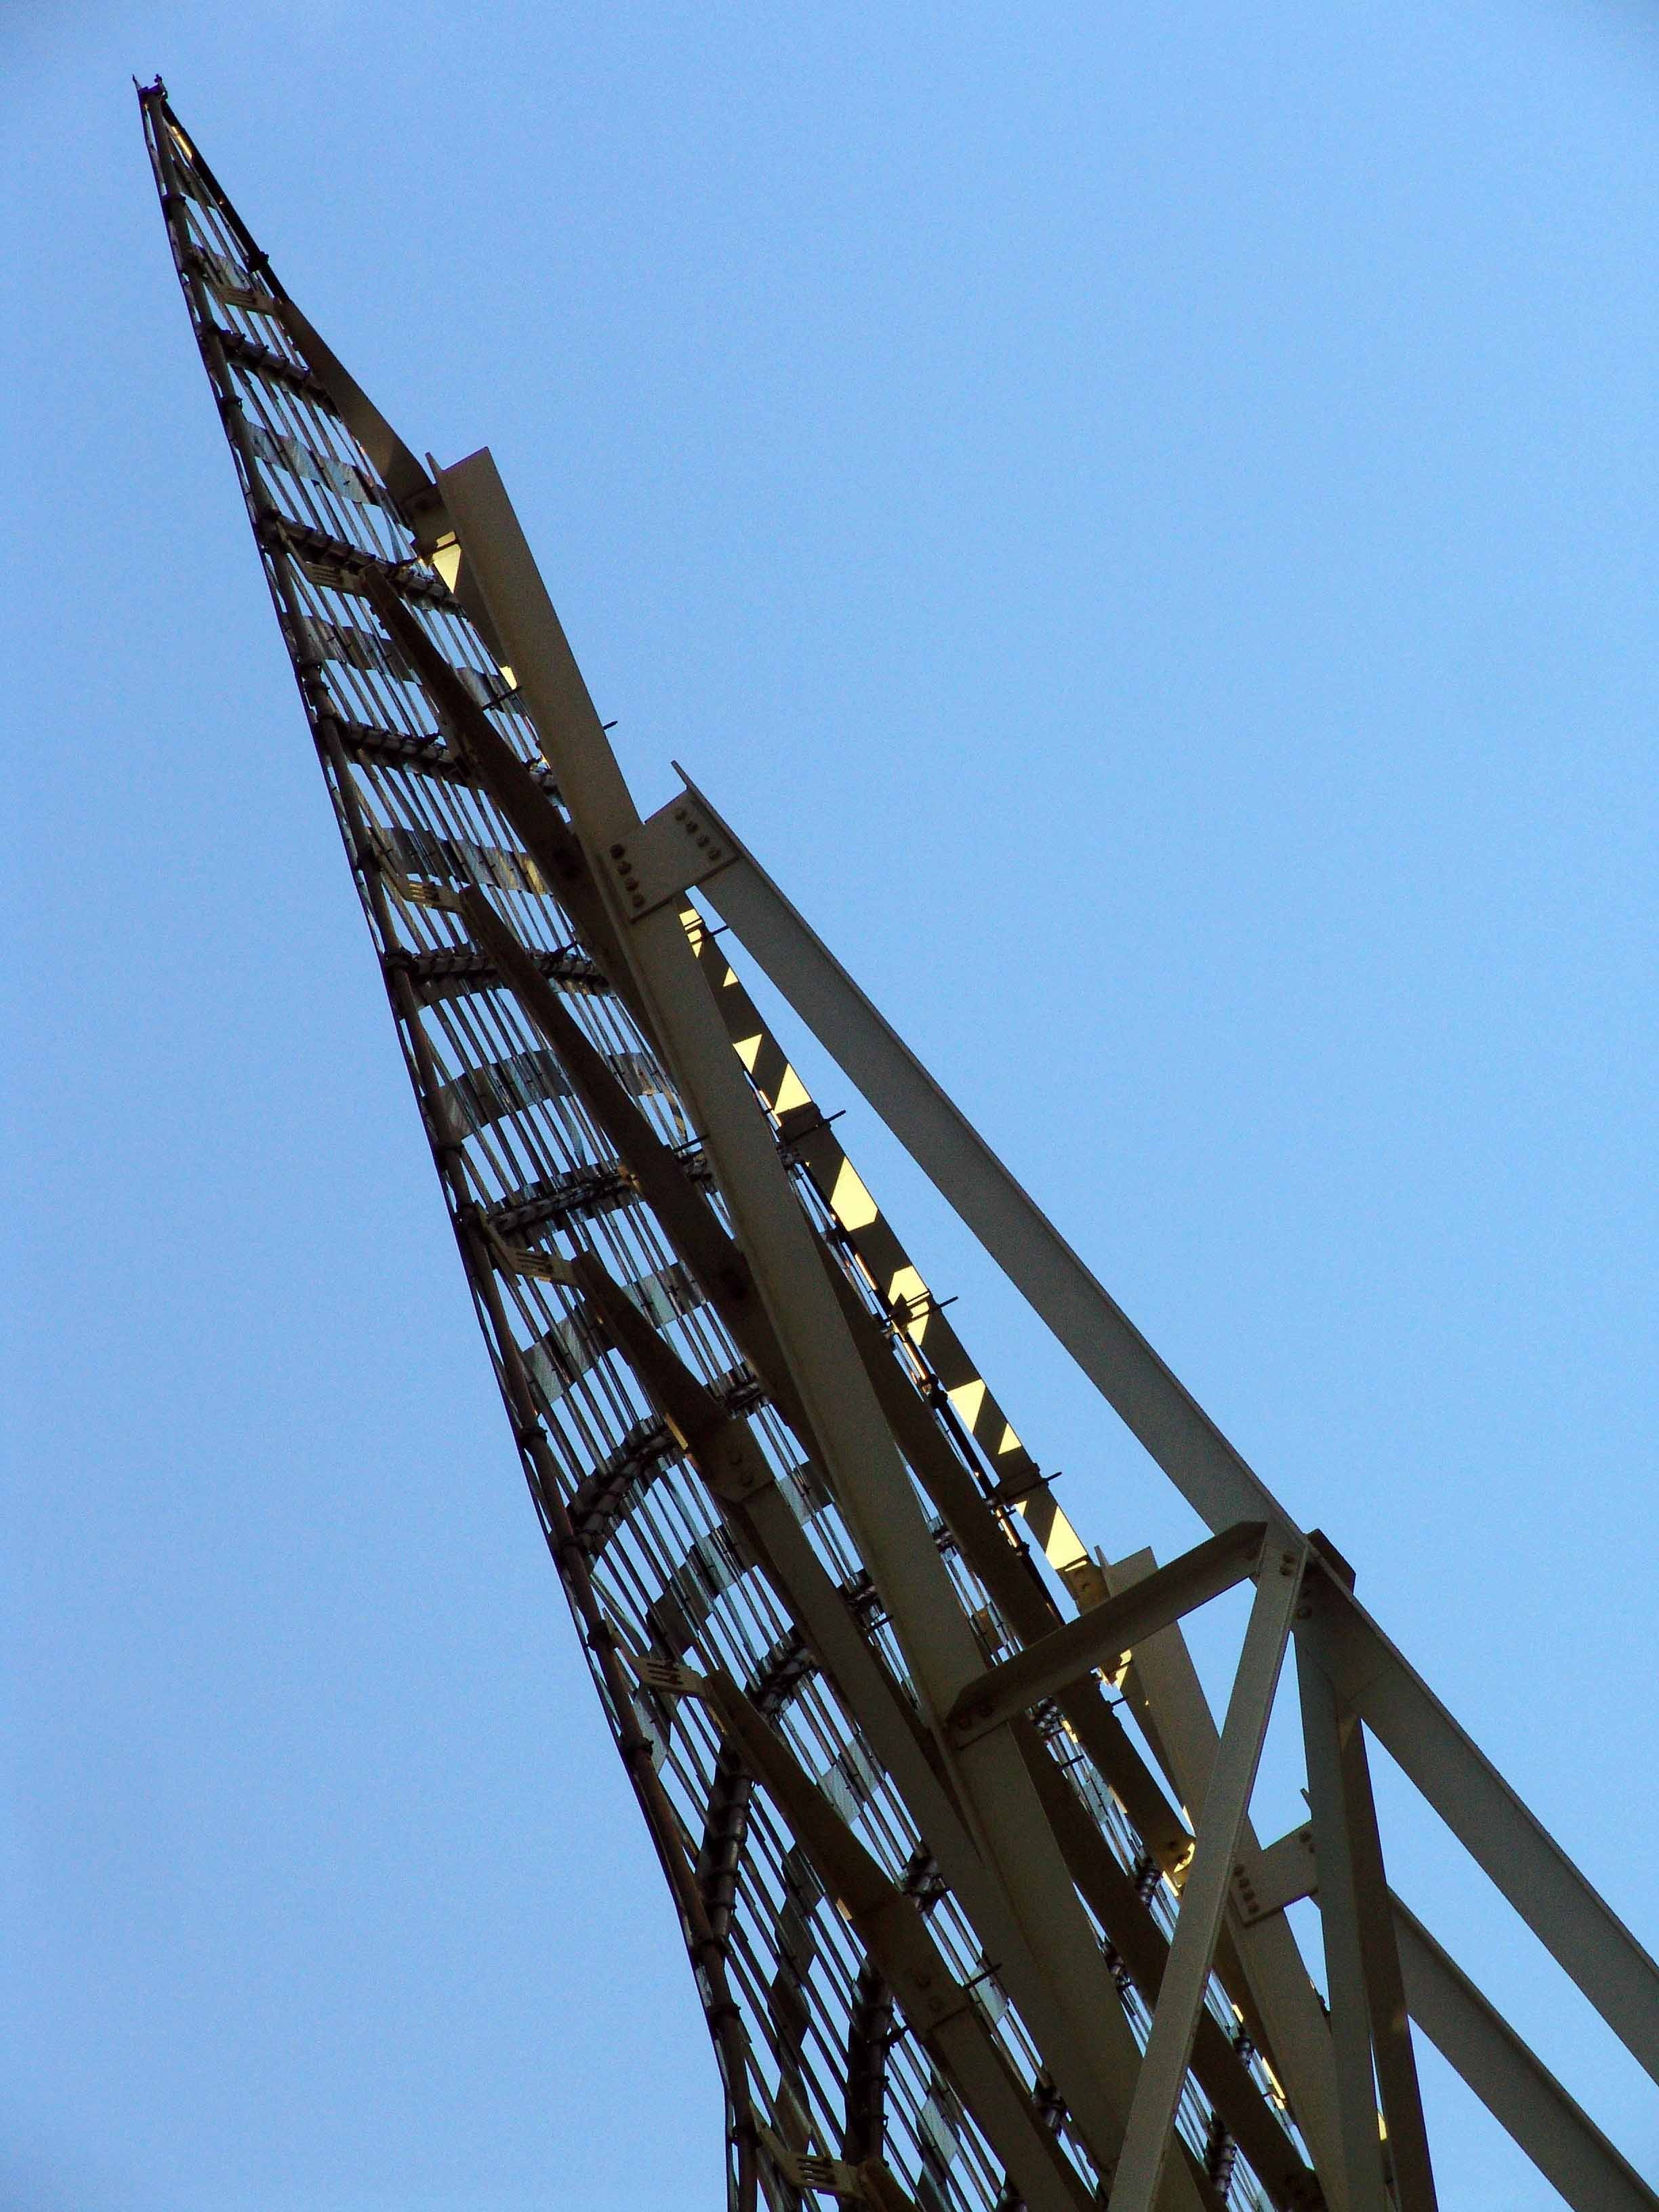
architecture, sky, skyscraper, line, amusement park, tower, mast, park, barcelona, modern, roller coaster, art, abstract art, amusement ride, nonbuilding structure